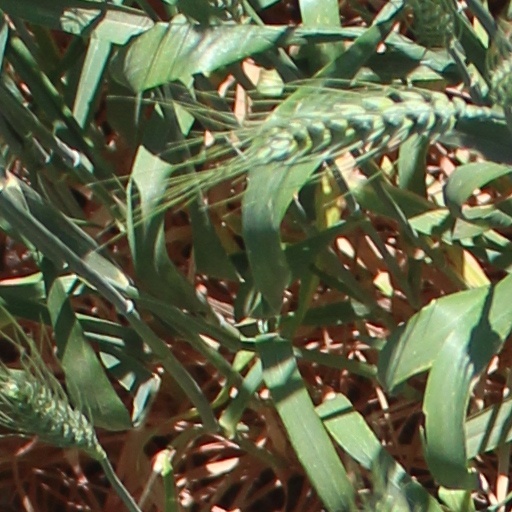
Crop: wheat